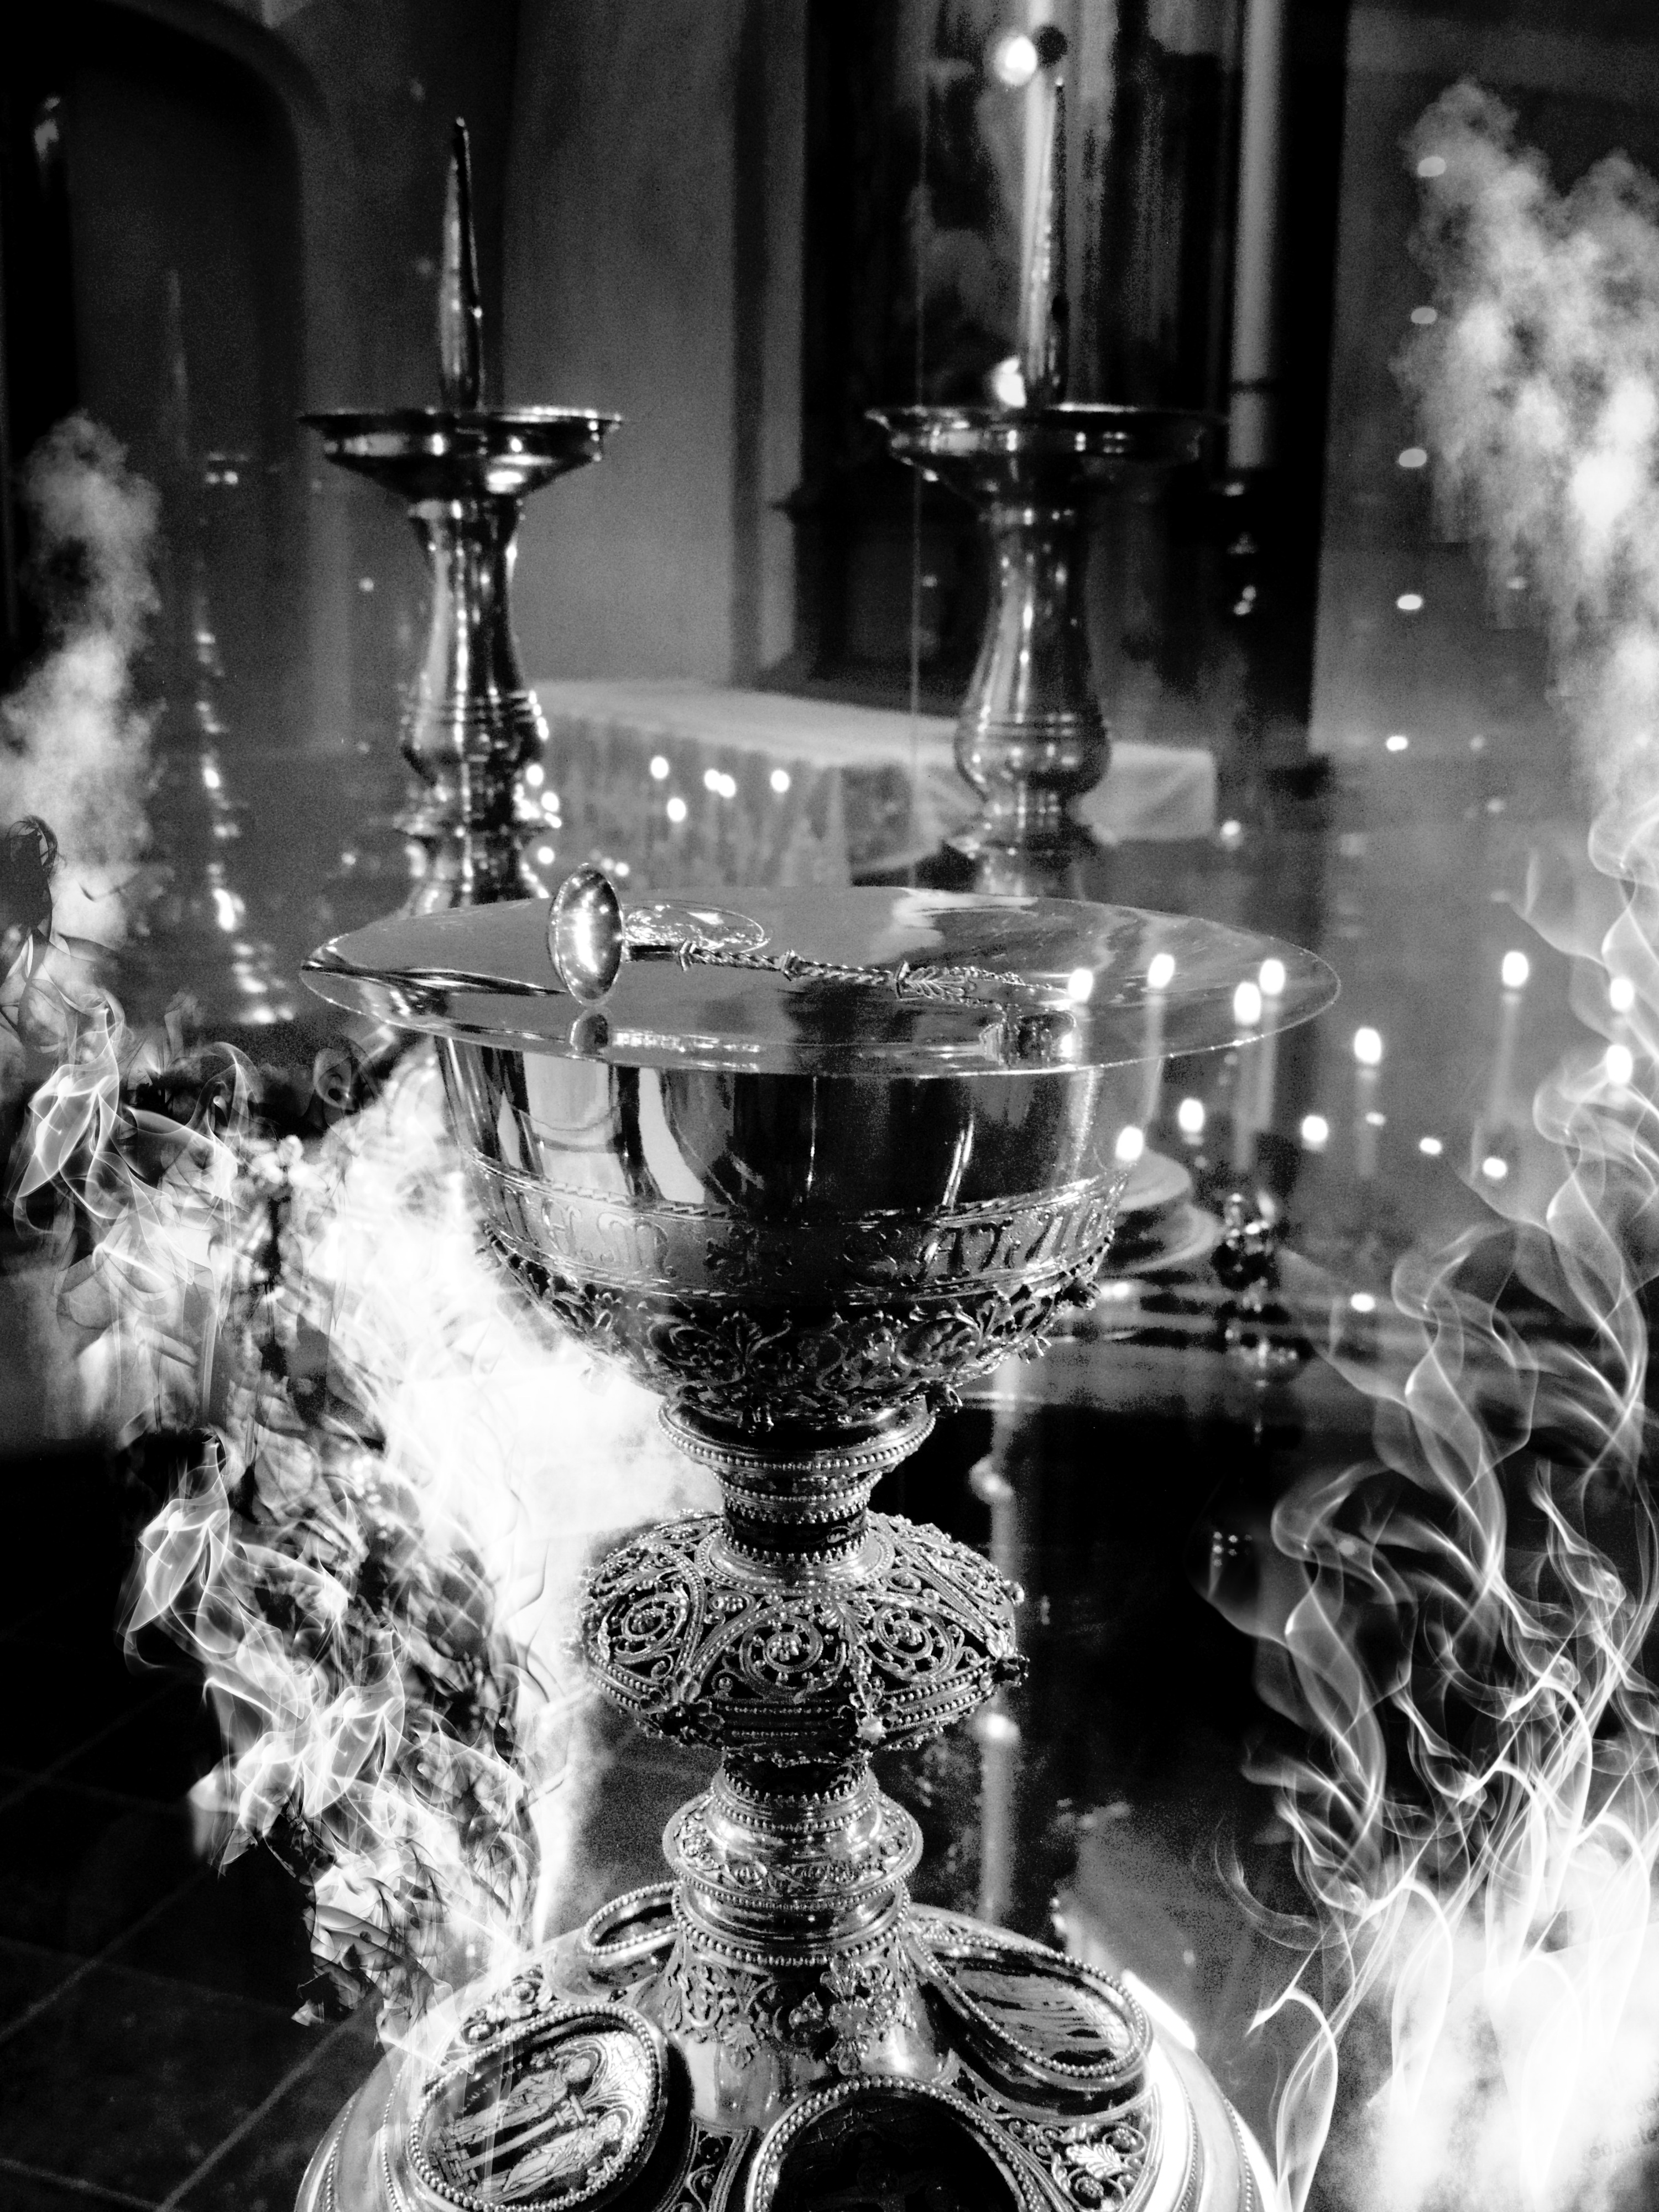
water, black and white, fog, photography, glass, celebration, reflection, religion, church, monochrome, candle, black white, non, commemoration, candle light, still life photography, monochrome photography, stock photography